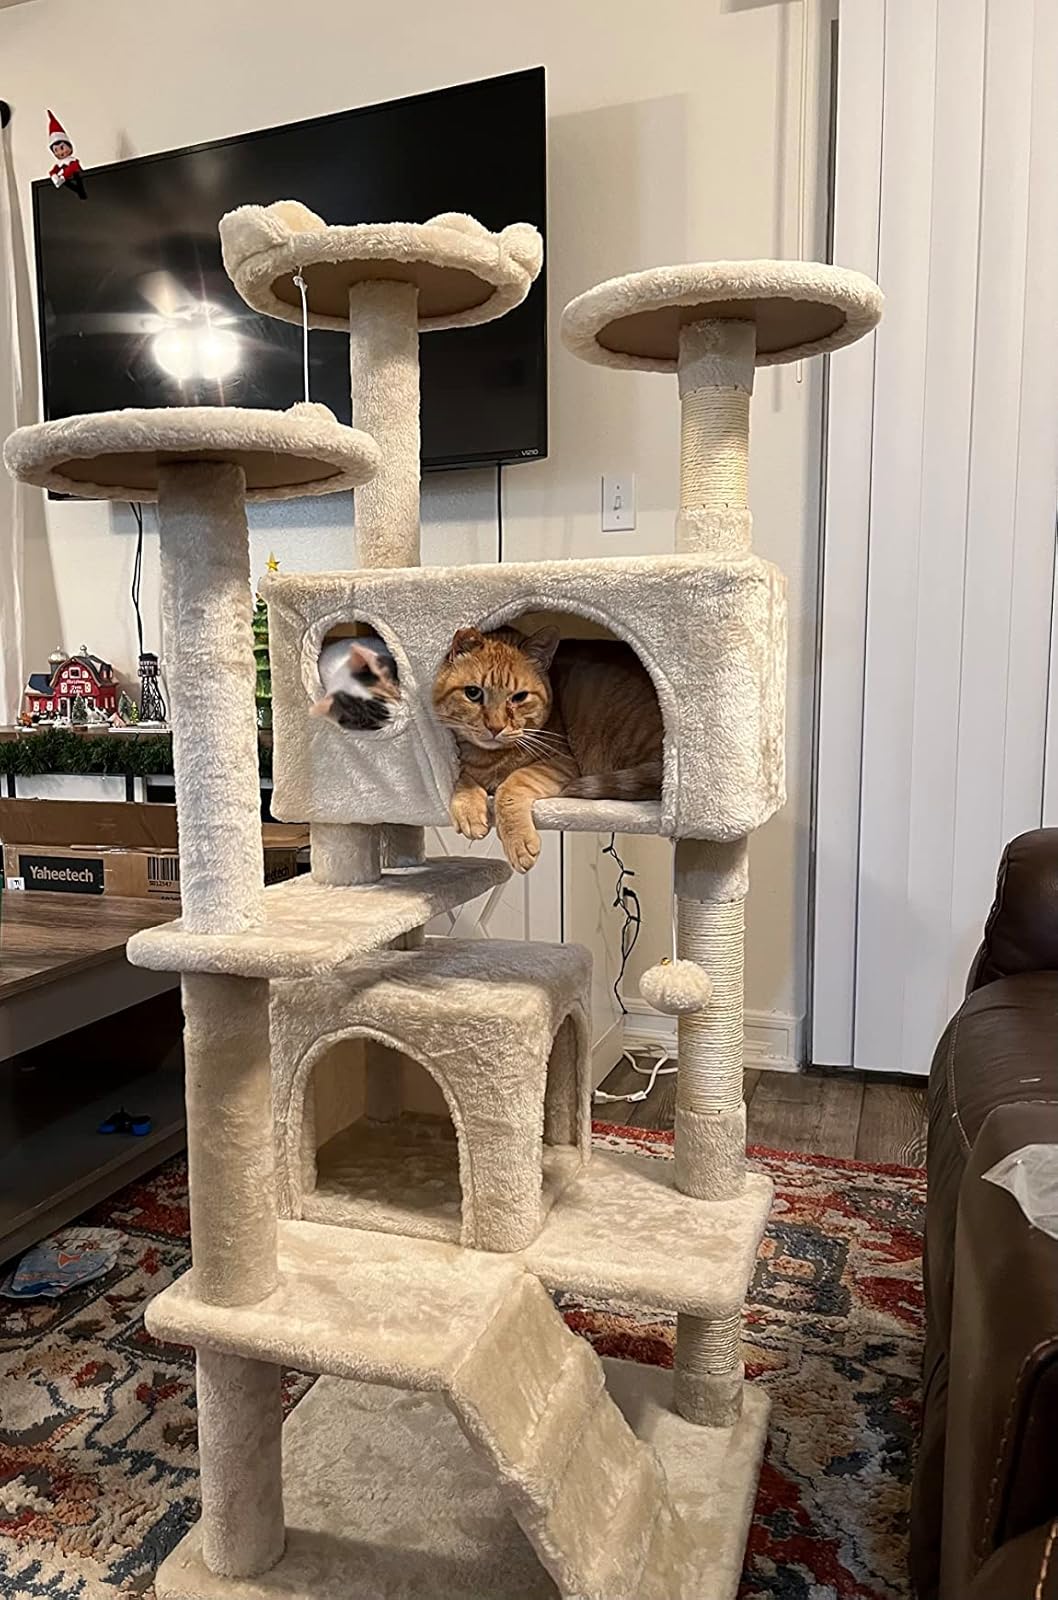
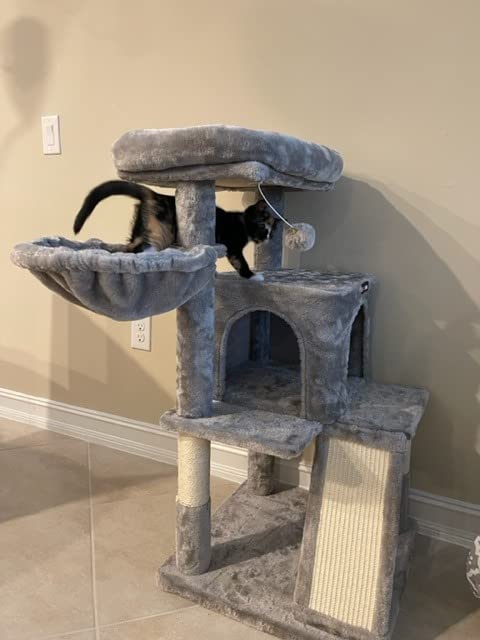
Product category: items_cat tree
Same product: no